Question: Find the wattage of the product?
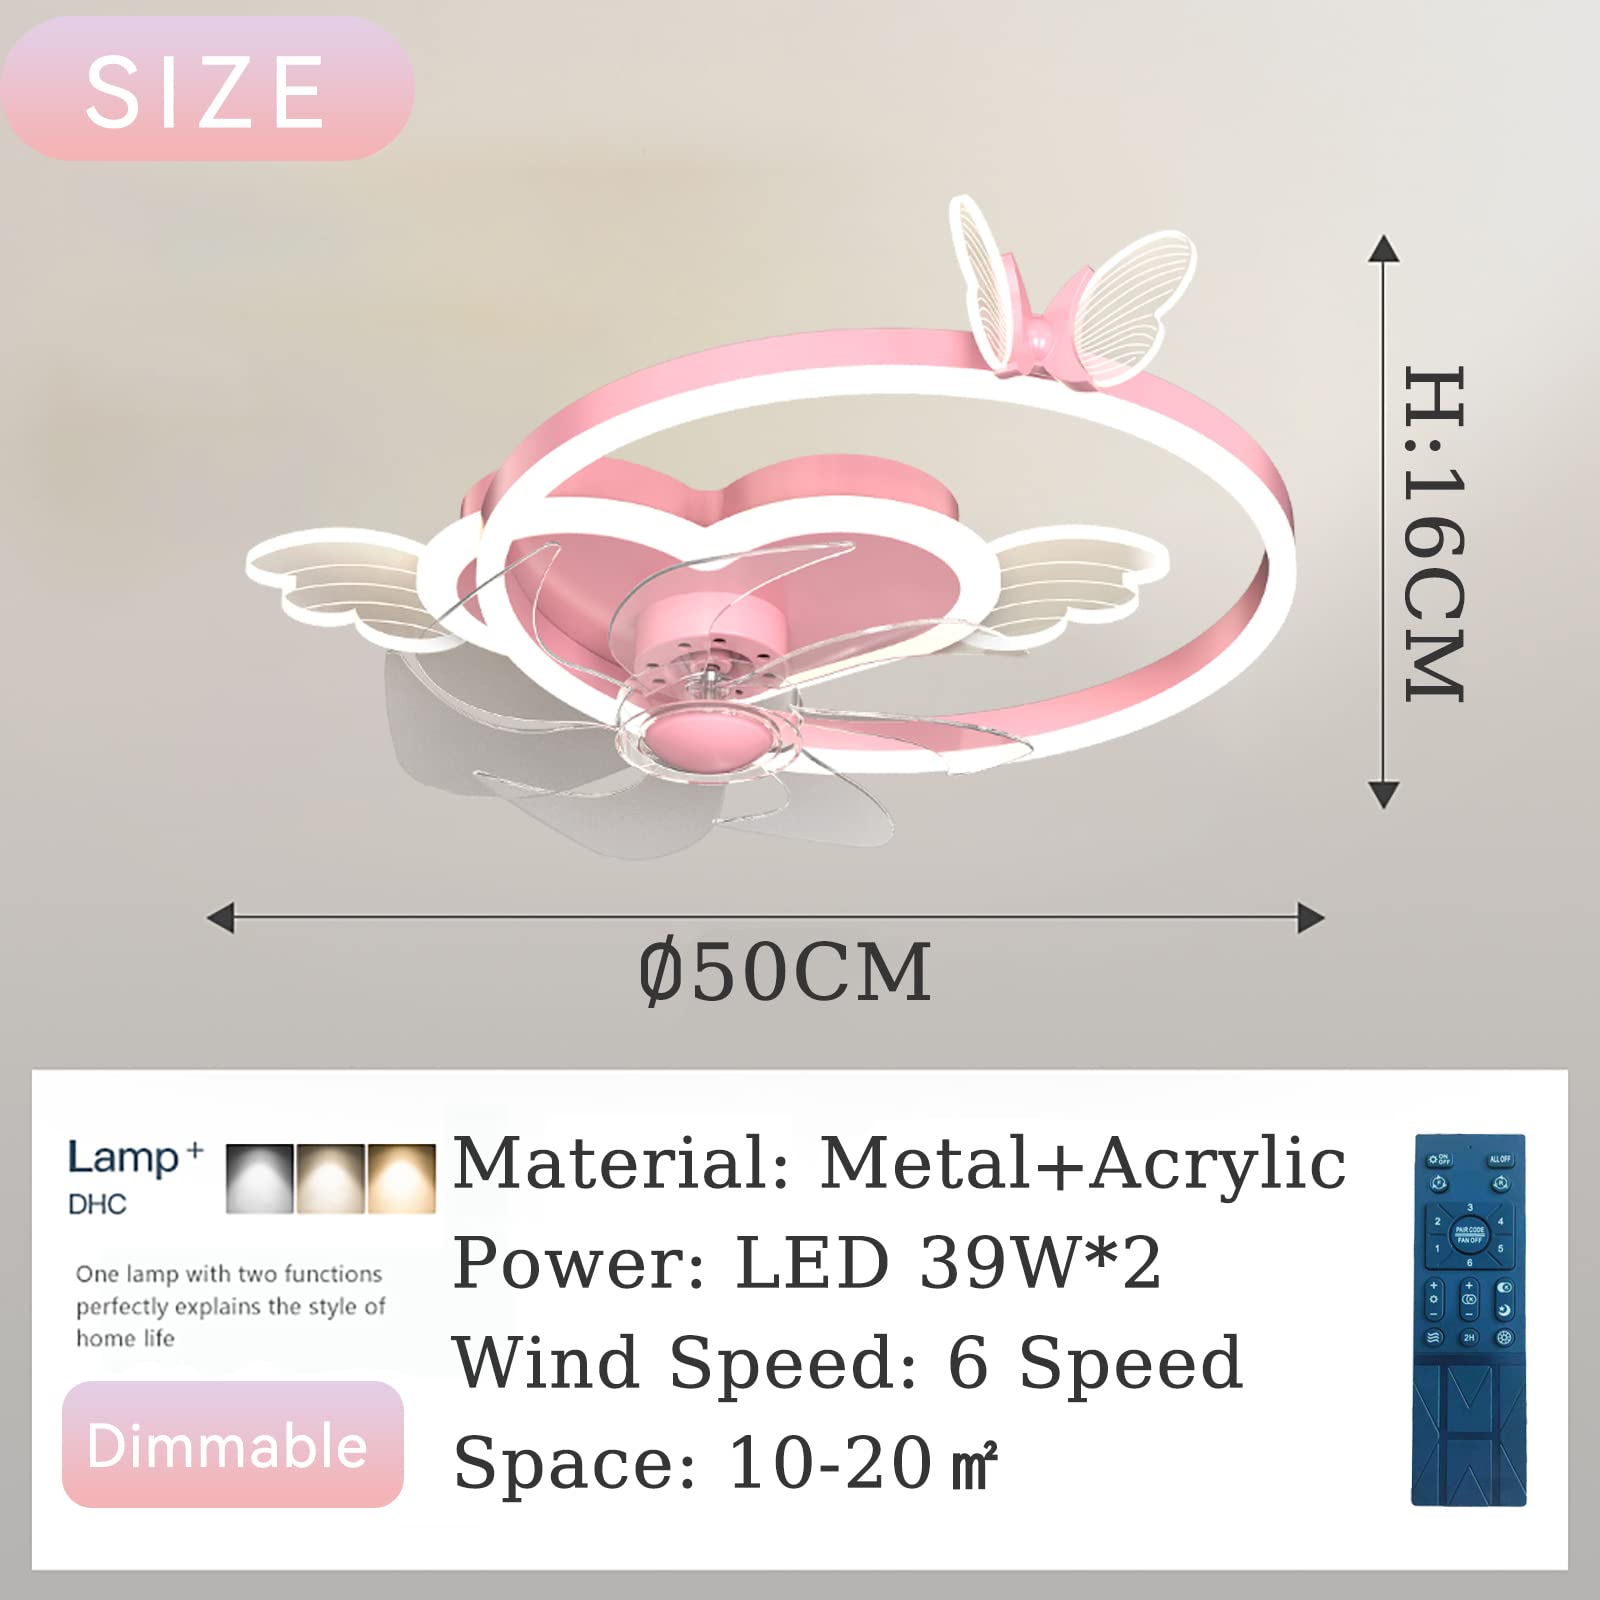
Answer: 39.0 watt